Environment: real
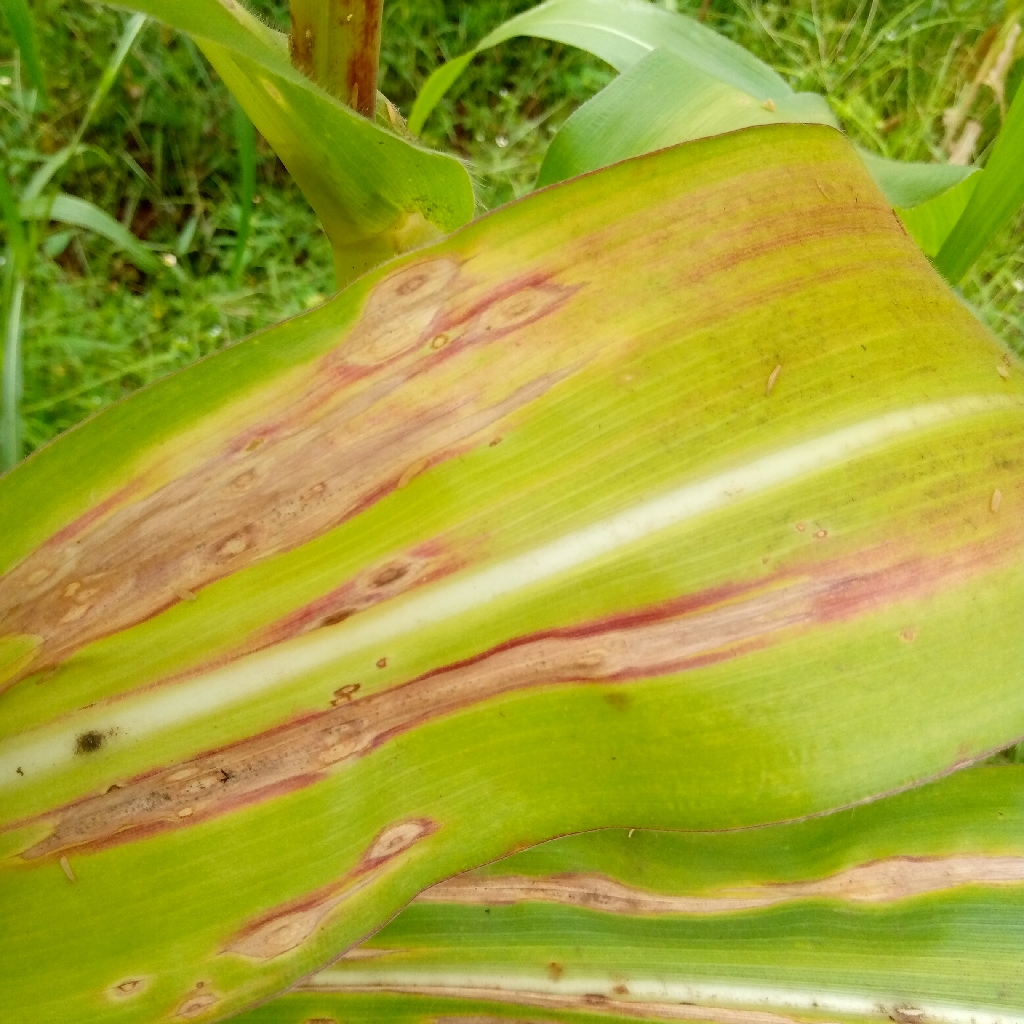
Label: northern_corn_leaf_blight